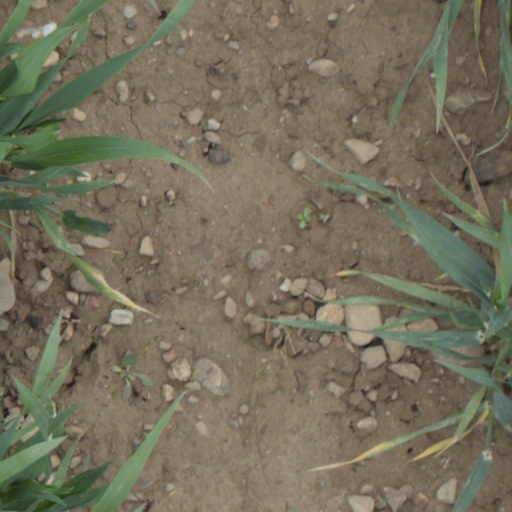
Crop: wheat